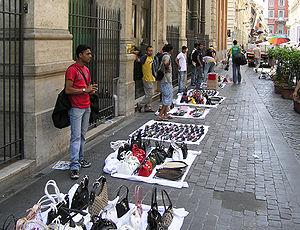
Un vendeur de rue est un marchand de produits pouvant être facilement transportés ; le terme est à peu près synonyme de celui de colporteur. Dans la plupart des endroits où le terme est utilisé, un vendeur de rue vend des articles peu coûteux, de l'artisanat ou des produits d'alimentation. Qu'il soit stationnaire ou mobile, le colporteur annonce souvent fort en criant ou en chantant, et plaisantent facilement avec les clients afin d'attirer leur attention et améliorer ses ventes.